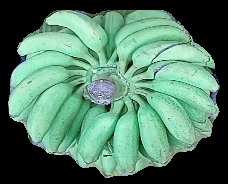
Variety: elakki-bale
Grade: grade1